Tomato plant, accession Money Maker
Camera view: tilt-top (135 deg); turntable rotation: 270 degrees
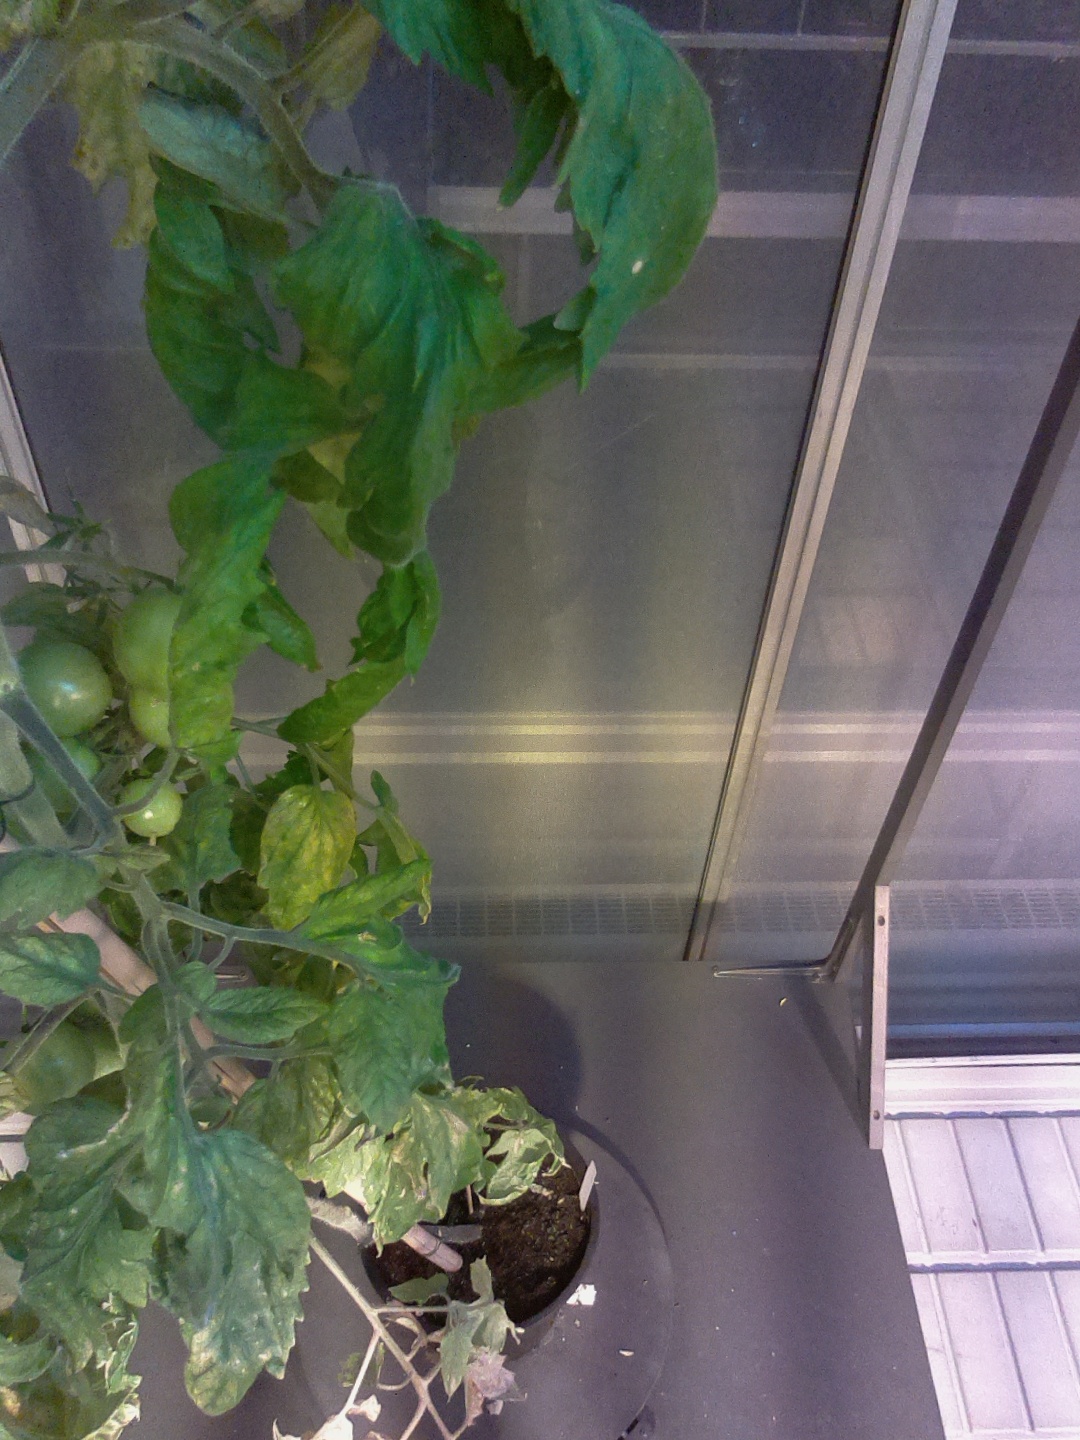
BBCH growth stage 78: 80% -90% of final fruit size